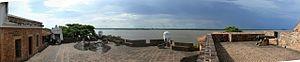
Delta Amacuro est un État du Venezuela. Sa capitale est Tucupita. En 2011, sa population s'élève à 165 525 habitants.